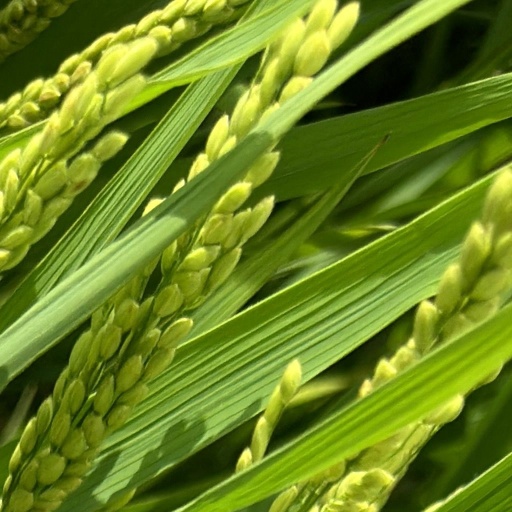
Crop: rice